Tony Vitale

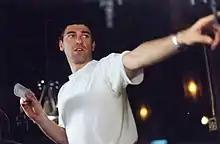
Vitale on the set of One Last Ride

Tony Vitale (born Anthony Vitale) is an American film director, screenwriter, film producer, and television producer. He is best known for the 1997 film "Kiss Me, Guido". More recently, Vitale pioneered the use of Internet Protocol television (IPTV) technologies and broadcast TV programming to help create dedicated OTT streaming channels.